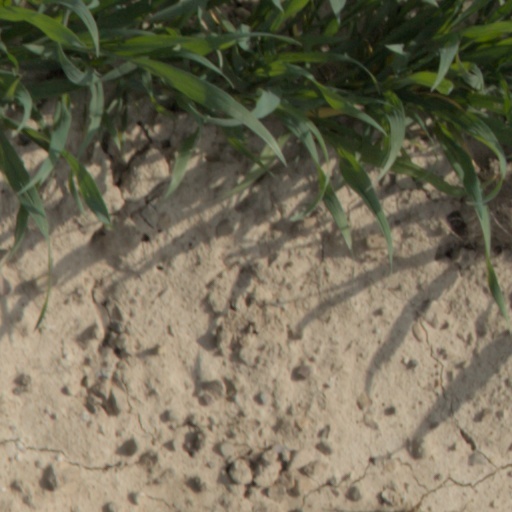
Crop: wheat